Meteor (train)

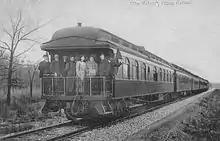
The "Meteor" in 1909.

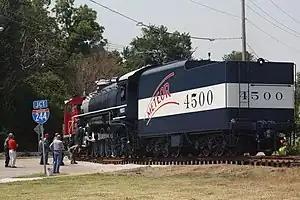
The Meteor 4500 moved to its permanent position in Tulsa, OK.

The Meteor was a named passenger train operated by the St. Louis-San Francisco Railway (a.k.a. SLSF or "the Frisco"). It ran overnight between Oklahoma City and St. Louis via Tulsa and was later extended to Lawton, Oklahoma on July 18, 1955. The name was shared with a branch line "Meteor" running between Monett, Missouri, and Paris, Texas. Later this line was truncated to terminate at Fort Smith, Arkansas.